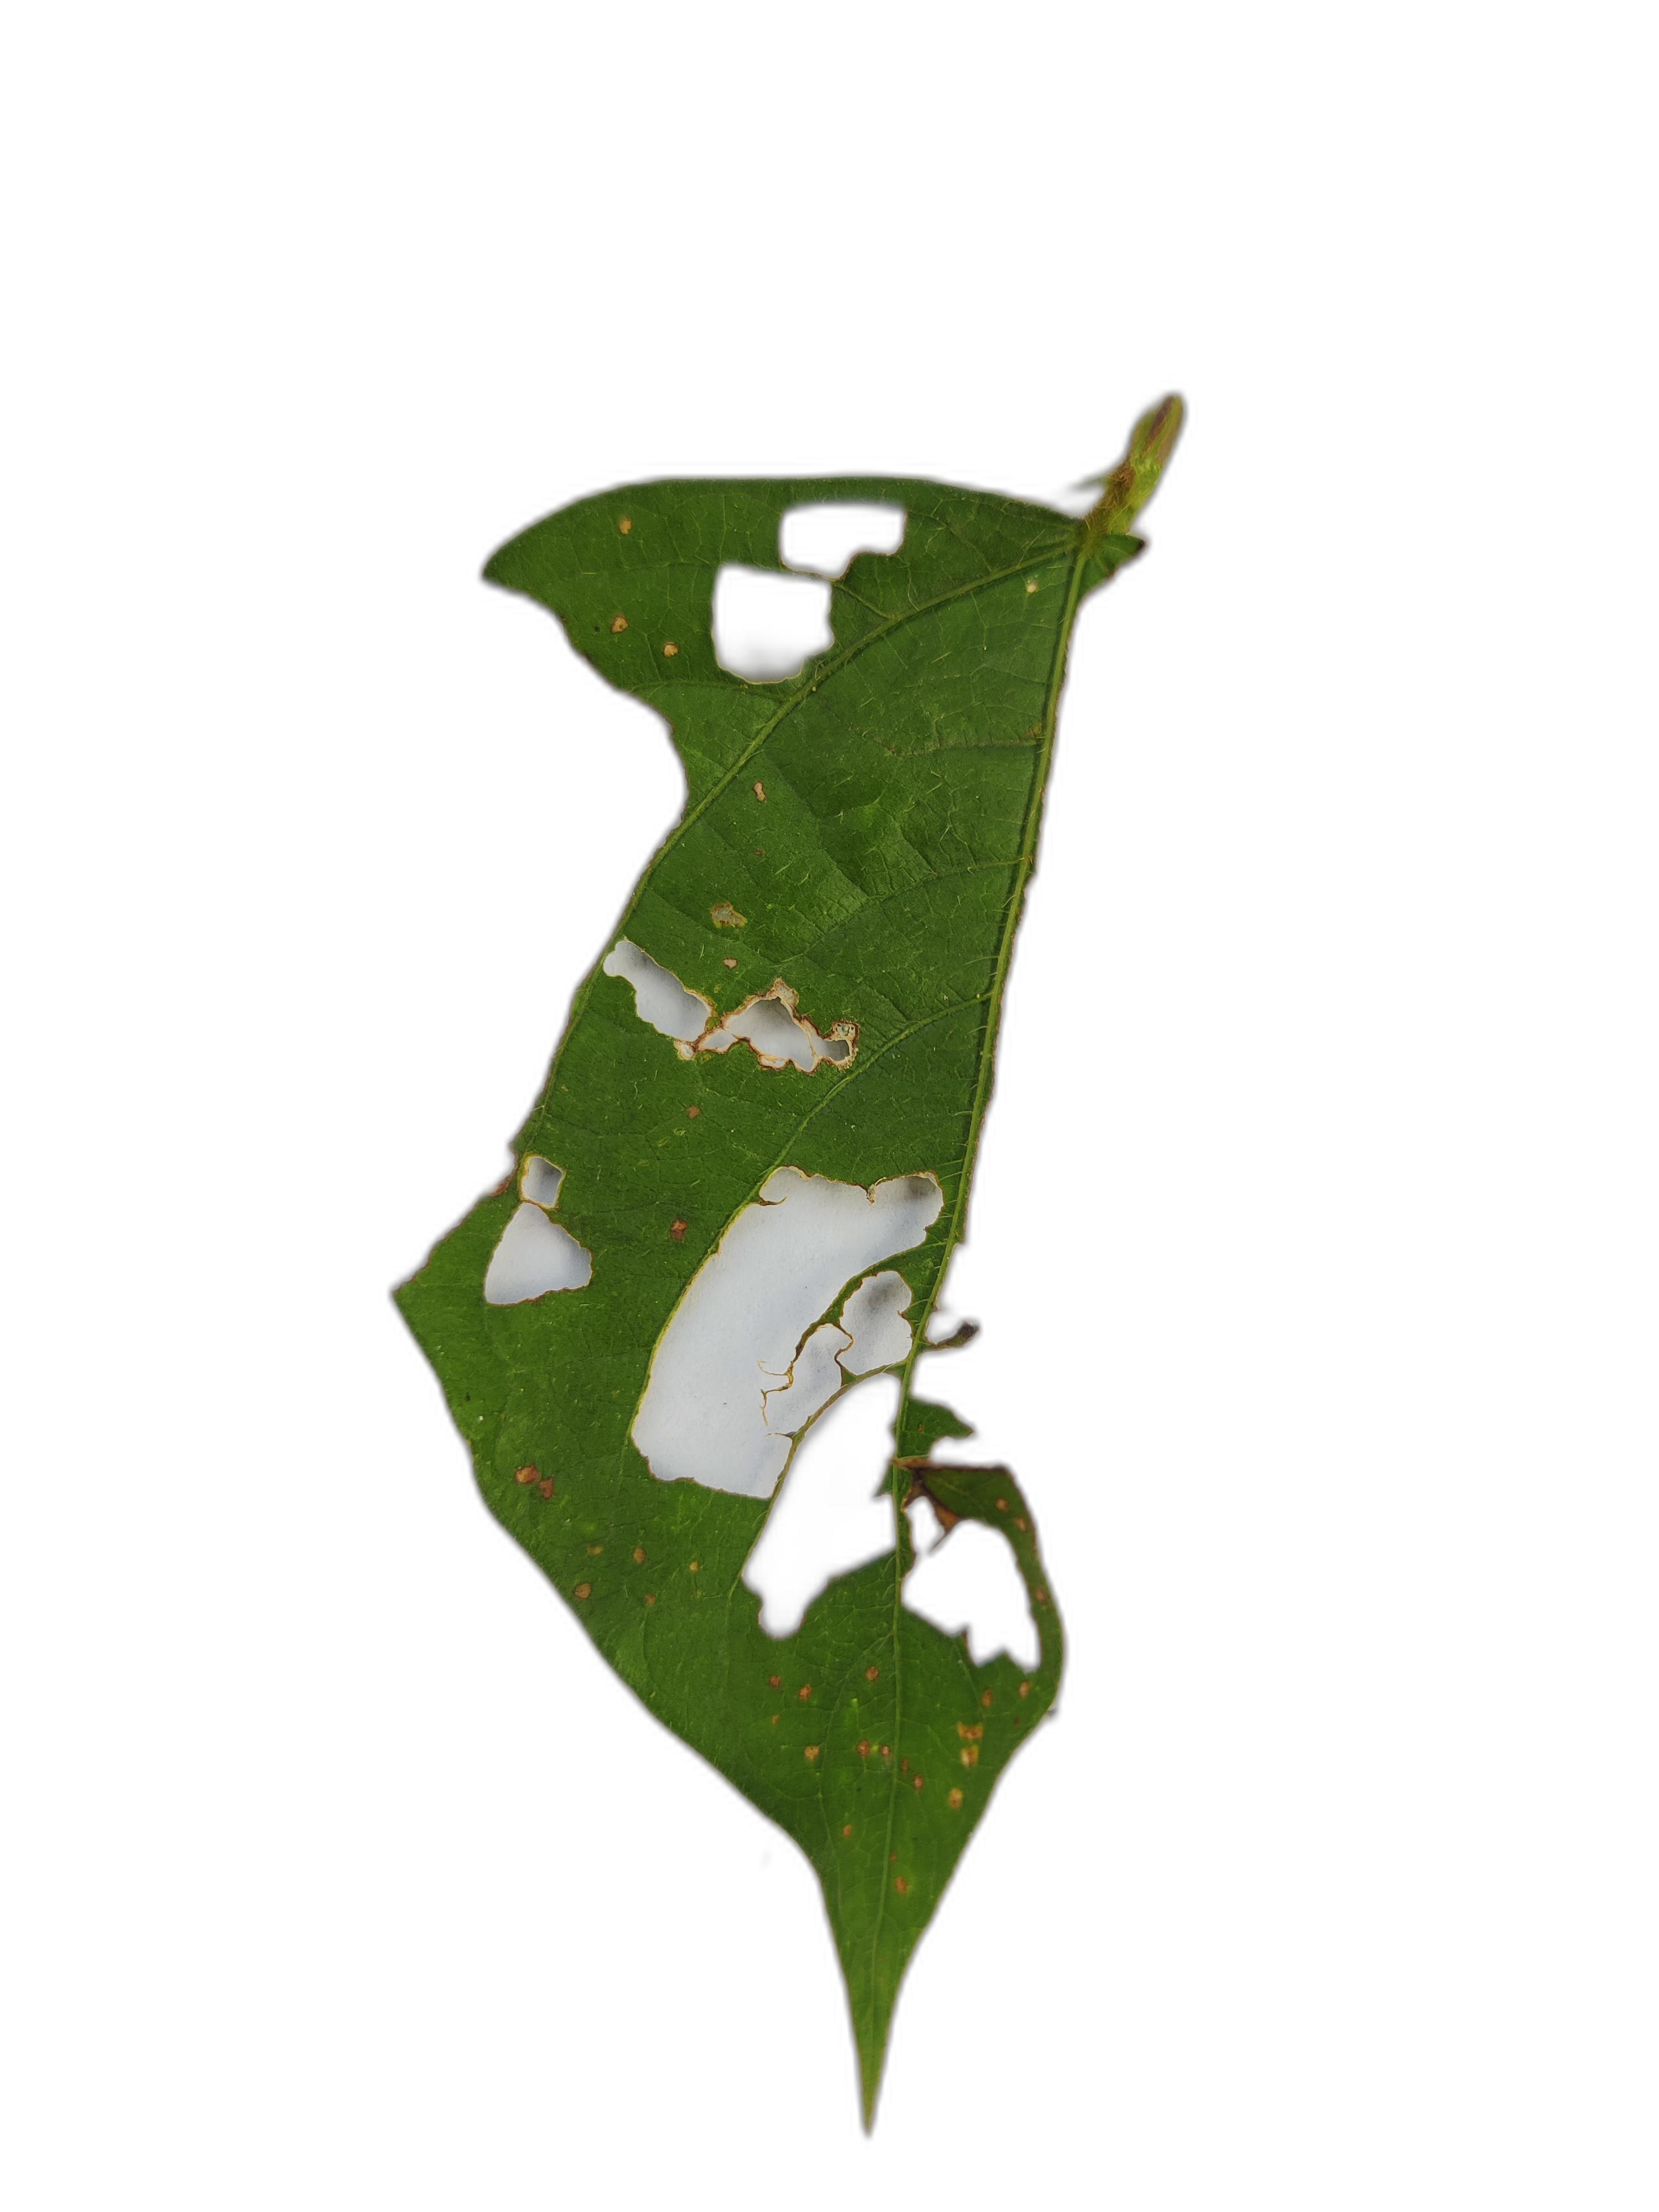
Label: Cercospora leaf spot